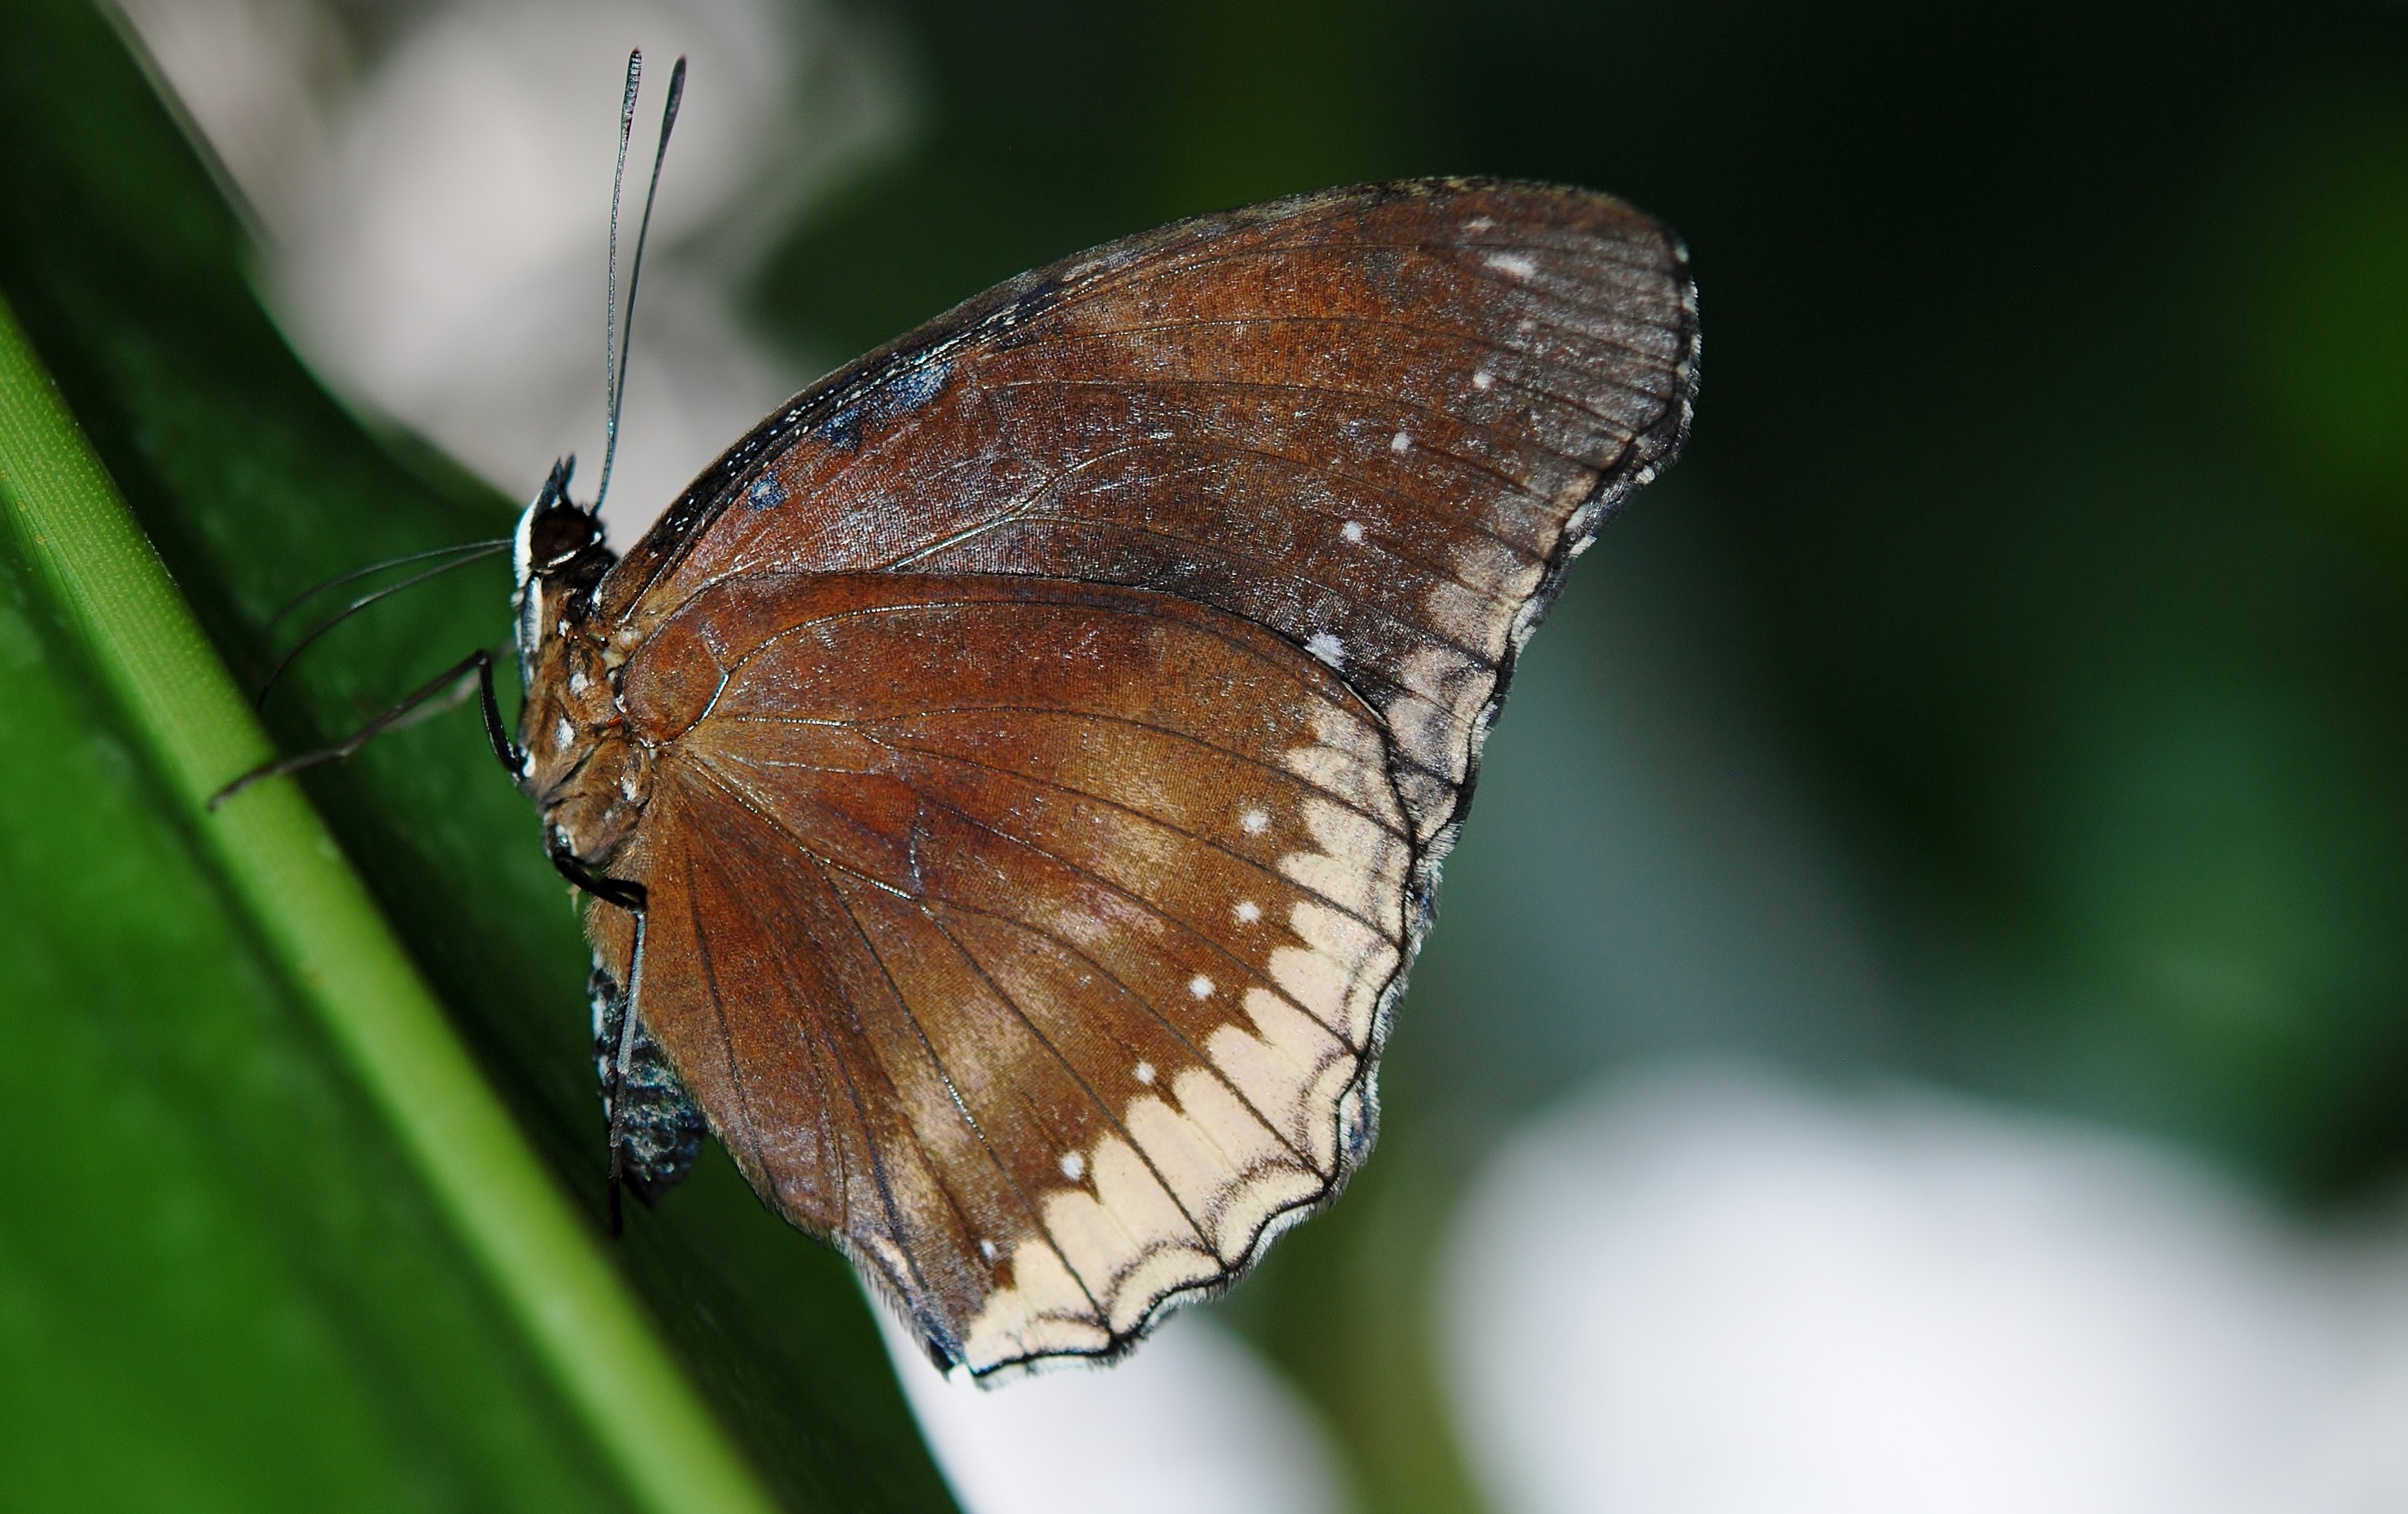
nature, wing, photography, leaf, flower, wildlife, insect, butterfly, fauna, invertebrate, close up, butterflies, macro photography, arthropod, pollinator, plant stem, moths and butterflies, lycaenid, brush footed butterfly, elymnias hypermnestra